2020 World Rally Championship

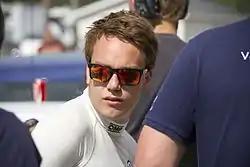
Norwegian driver Ole Christian Veiby made his World Rally Car debut in Monza.

Reigning WRC2 champions Pierre-Louis Loubet and Vincent Landais made their debut in a World Rally Car in Estonia. Loubet was set to combine his World Rally Championship programme with a factory-supported drive in WRC2, but was unable to do so. Ole Christian Veiby made his World Rally Car debut in Monza, taking over Loubet's i20.